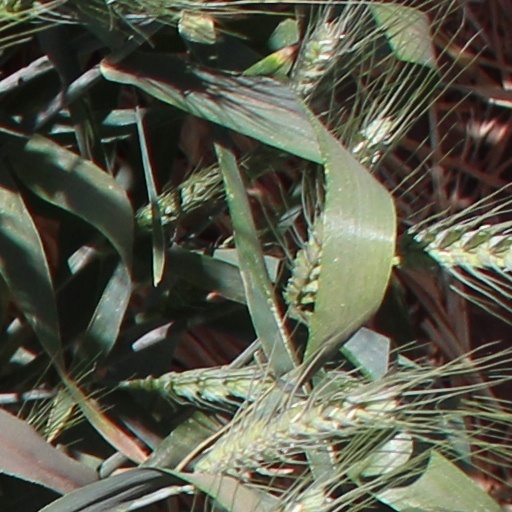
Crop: wheat